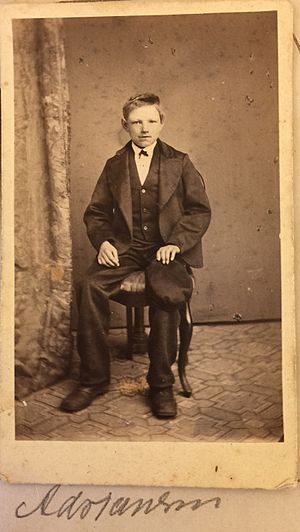
Landerupgård
Carl Frederik Ferdinand Adriansen, der boede på Landerupgård